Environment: real
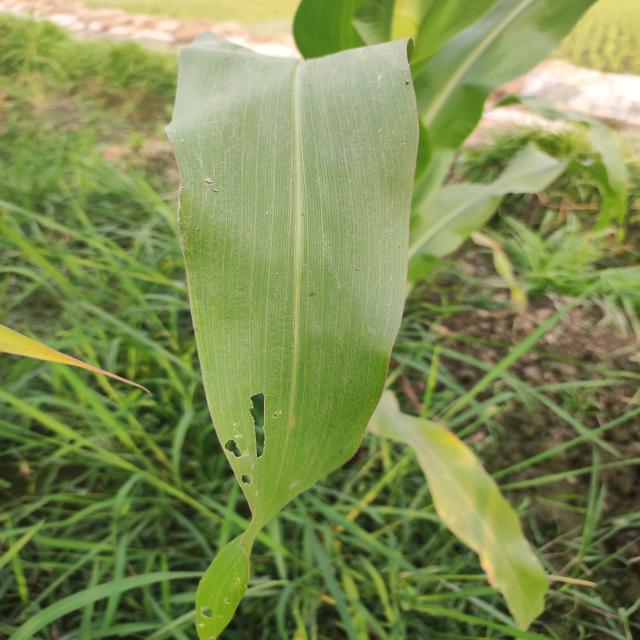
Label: fall_armyworm